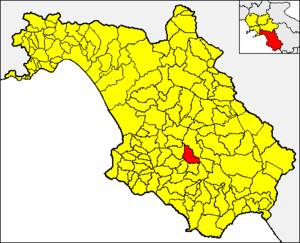
Campora est une commune italienne de la province de Salerne dans la région Campanie en Italie.